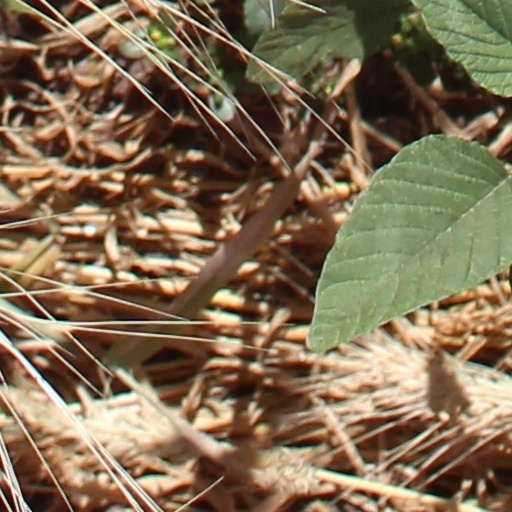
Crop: wheat